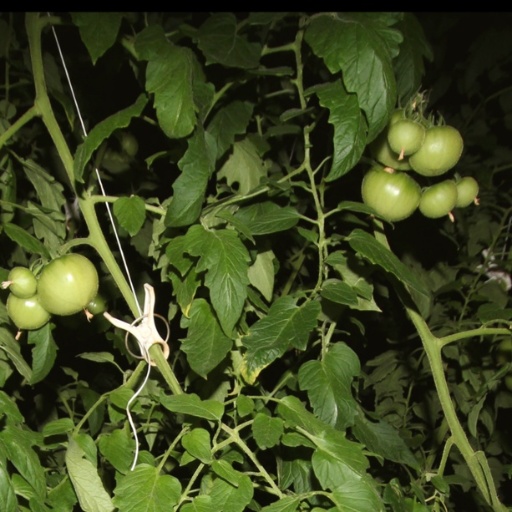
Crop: tomato